Fatty and Mabel Adrift

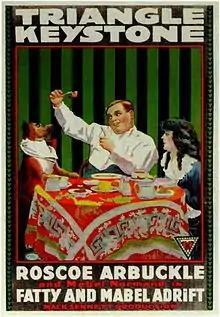
Original 1916 theatrical poster

Fatty and Mabel Adrift is a 1916 short comedy film produced by Keystone Studios and starring Roscoe 'Fatty' Arbuckle, Mabel Normand, and Al St. John.